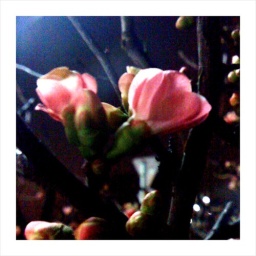
The flower beside streetlight